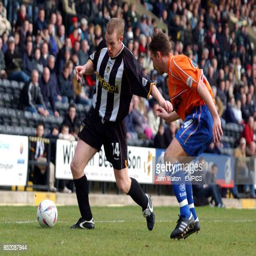
person and battle for the ball